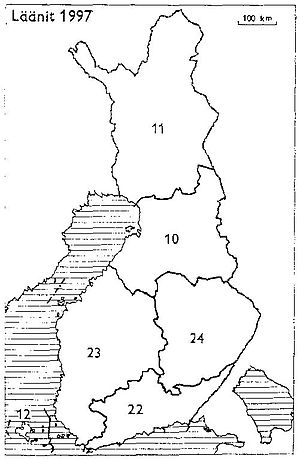
Kuopio län
Finlands län 1997: 10: Uleåborg, 11: Lappland, 12: Åland, 22: Södra Finland, 23: Västra Finland, 24: Östra Finland
Kuopio län er et historisk len i Finland. Lenet eksisterede i tidsrummet 1831–1997 og havde Kuopio som administrationsæde. Oprindeligt omfattede lenet de nuværende Landskaber i Finland Norra Savolax og Norra Karelen. I 1960 blev Norra Karelens län udskilt som eget len.